History of science and technology in Mexico

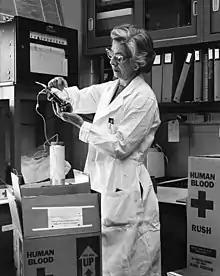
MD Sarah Stewart pioneered the field of viral oncology research, the first to show that cancer-causing viruses can spread from animal to animal. She and Bernice Eddy co-discovered the first polyoma virus, and Stewart–Eddy polyoma virus is named after them.

Since 2019, the government has been gradually winding down the sectoral funds programme, as part of the curb on allocating resources to promote business innovation. In 2019 and 2020, CONACYT did not issue any calls for project proposals, meaning that only those projects having received funding in previous years remain operational.